Black Hawk (Sauk leader)

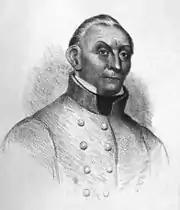
Portrait of Black Hawk, from the U.S. Library of Congress

Because of his role in the disputed 1804 treaty, the tribe reduced its support of "Quashquame" and made him a minor chief. "Quasquawma, was chief of this tribe once, but being cheated out of the mineral country, as the Indians allege, he was denigrated from his rank and his son-in-law Taimah elected in his stead." Although Quashquame and Black Hawk were at odds, the younger man did not directly challenge the civil chief. They apparently remained on good terms as Black Hawk rose in importance and Quashquame faded. Quashquame avoided confrontation with the U.S., while Black Hawk did not. After Black Hawk led an aborted takeover of Fort Madison in the Spring of 1809, Quashquame worked to restore relations with the US Army the next day.